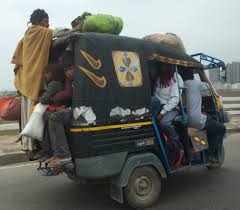
Vehicle type: Auto Rickshaws